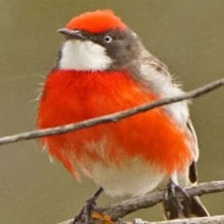
Species: CRIMSON CHAT
Scientific name: EPTHIANURA TRICOLOR